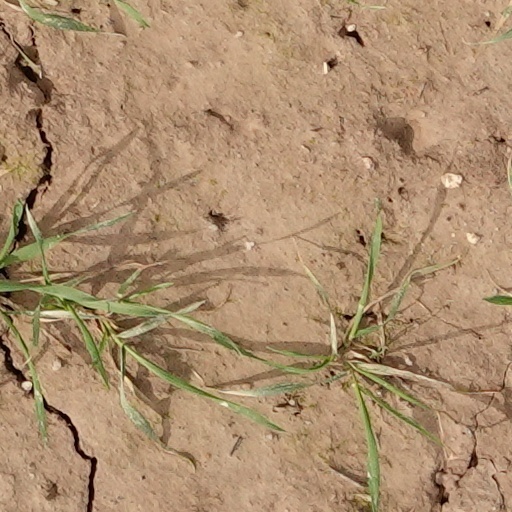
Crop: wheat